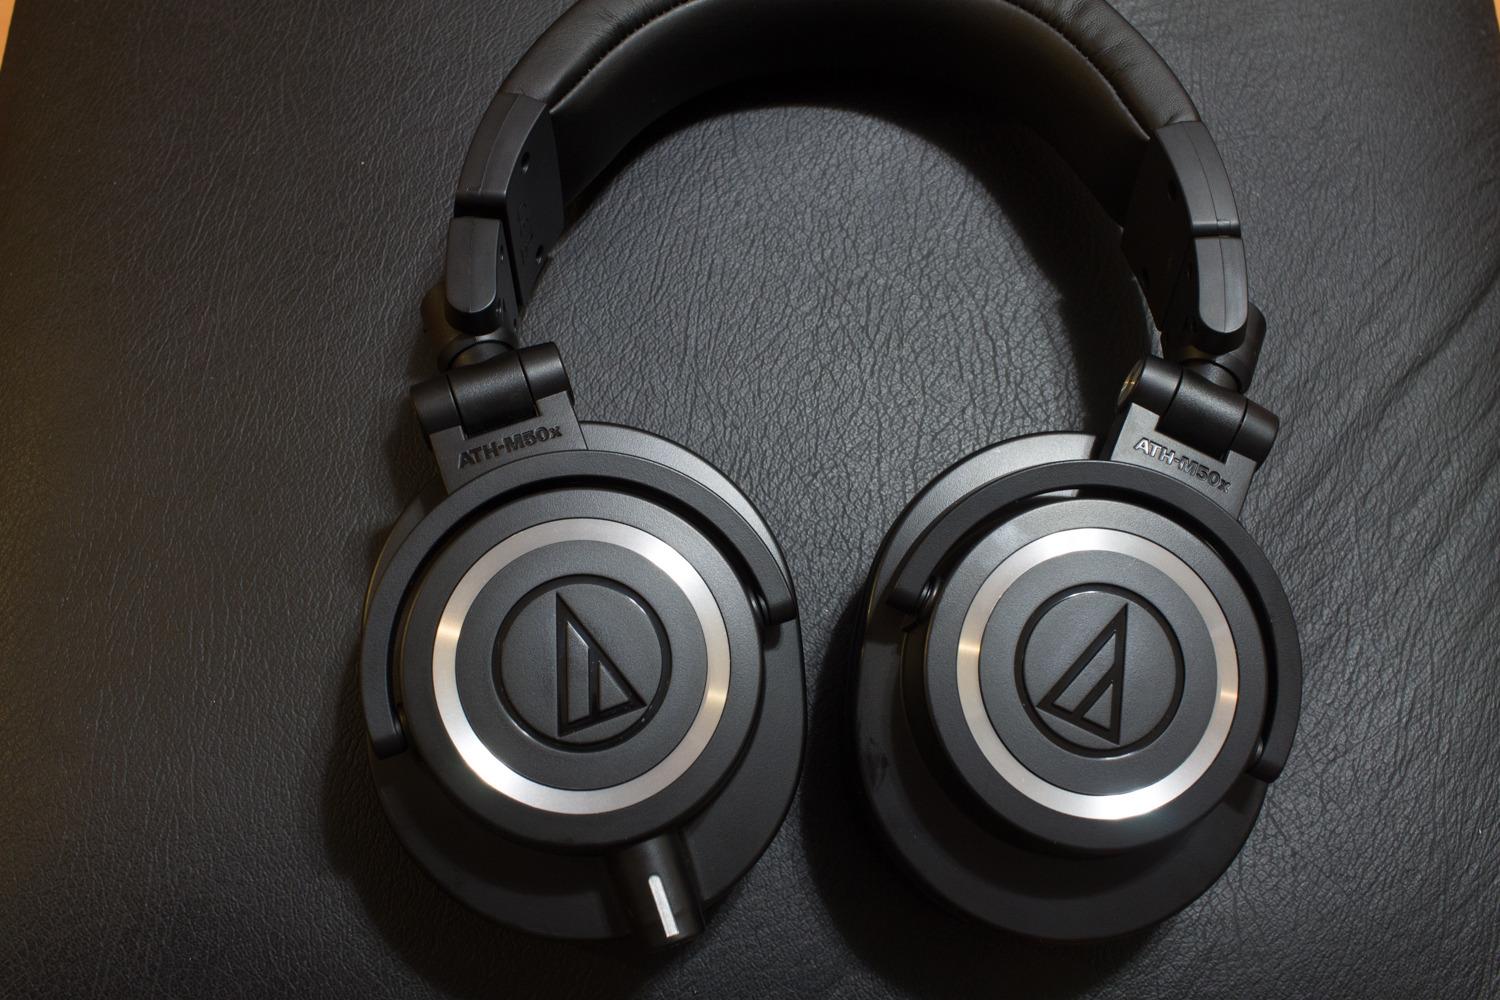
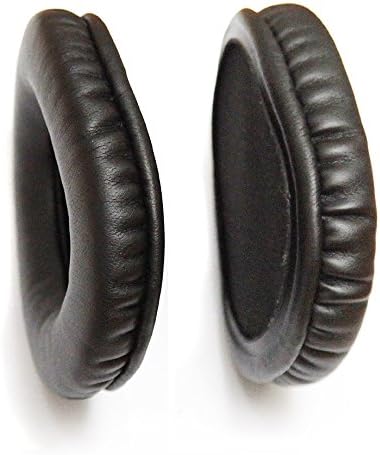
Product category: headphones
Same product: no